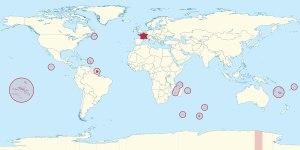
Cette liste commentée recense l'ichtyofaune d'eau douce en France. Elle répertorie les espèces de poissons dulçaquicoles français actuels et celles qui ont été récemment classifiées comme éteintes. Cette liste inclut la France métropolitaine et la France d'outre-mer, subdivisées en :
Cette liste commentée recense la mammalofaune en France. Elle répertorie les espèces de mammifères français actuels et celles qui ont été récemment classifiées comme éteintes. Cette liste inclut la France métropolitaine et la France d'outre-mer, subdivisées en :